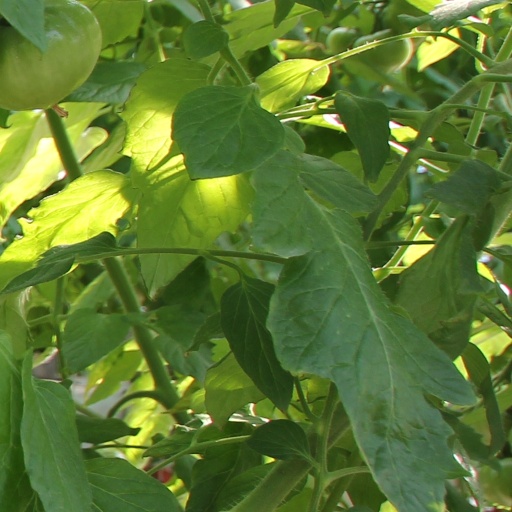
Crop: tomato